Zoo TV Tour

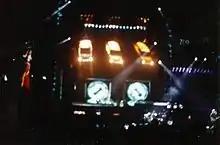
U2 performing during the "Zooropa" leg of the tour in May 1993, as the group completed the "Zooropa" album

MacPhisto was created to parody the devil and was named after Mephistopheles of the Faust legend. Initially called "Mr. Gold", MacPhisto wore a gold lamé suit with gold platform shoes, pale makeup, lipstick, and devil's horns on his head. As MacPhisto, Bono spoke with an exaggerated upper-class English accent, similar to that of a down-on-his-luck character actor. The character was created as a European replacement for the American-influenced Mirror Ball Man. The initial inspiration for MacPhisto came from a character in the stage musical "The Black Rider", a performance of which Bono and the Edge attended in January 1993. The MacPhisto character was realised during rehearsal the night before U2's first 1993 show. According to Bono, "We came up with a sort of old English Devil, a pop star long past his prime returning regularly from sessions on The Strip in Vegas and regaling anyone who would listen to him at cocktail hour with stories from the good old, bad old days." MacPhisto sang the closing "Can't Help Falling in Love" in an oddly childlike manner that many reviewers found one of the most poignant moments of the show.